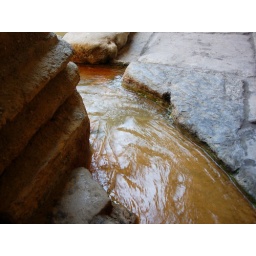
The red colour comes from iron in the hot water